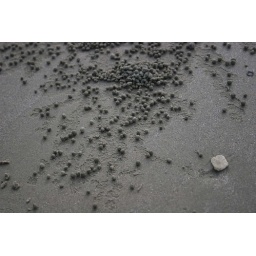
mini sand crabs dig out sand balls and crawl in the ground. These balls where everywhere!